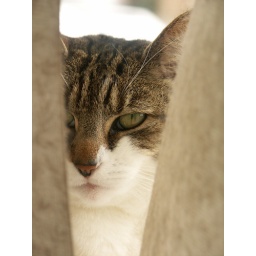
Mum's cat Bonnie, Sat on the window sill, near the stairs.